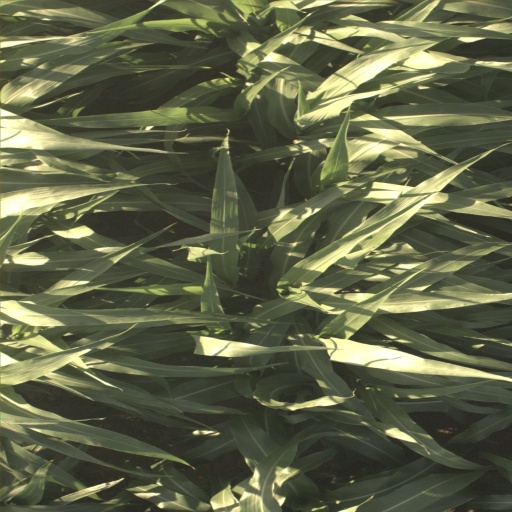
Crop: sorghum